Rattlesnake Fire (2018)

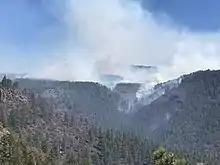
Smoke rising from the Rattlesnake Fire, April 13, 2018

The Rattlesnake Fire was a wildfire that burned in Navajo and Greenlee Counties, in Arizona. The fire was detected on April 11, 2018, on the Fort Apache Indian Reservation and spread onto the San Carlos Indian Reservation and Apache-Sitgreaves National Forests over the following four days. Fanned by high winds, the Rattlesnake Fire spread rapidly until it was contained on May 1. The fire continued to burn within containment until May 27. No structures were damaged or destroyed by the fire, but 15 firefighters were injured. Investigators suspected the cause of the fire was human activity, but it was never determined with certainty.